California Institute of the Arts

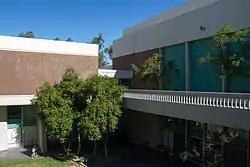

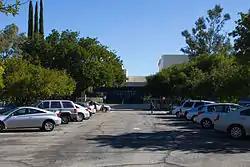
Main academic building

A113 is a classroom at CalArts where the character animation program (then called the Disney animation program) was originally founded. Many CalArts alumni have inserted references to it in their works (not just animation) as an homage to this classroom and to CalArts.